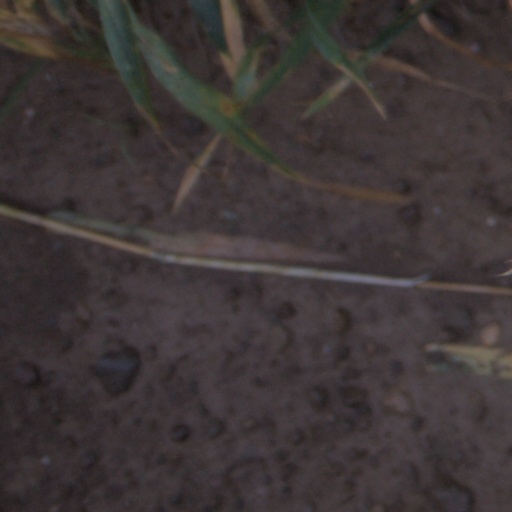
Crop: wheat